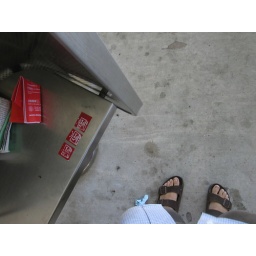
this leaves a bad taste in my mouth, phone booth at ground zero./